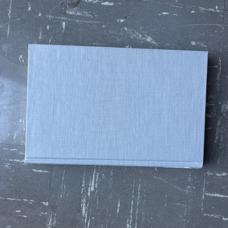
Label: nocover-floor